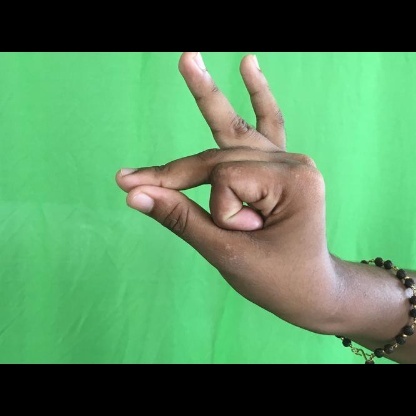
Mudra: Bramaram